Abercwmeiddaw quarry

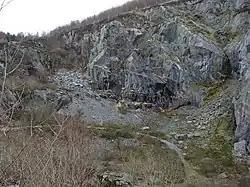
The upper pit of Abercwmeiddaw quarry in 2009

The Abercwmeiddaw quarry was a slate quarry that operated between the 1840s and 1938. It was located at Corris Uchaf about north of Machynlleth, in Gwynedd, north-west Wales. The quarry was connected to the Corris Railway via the Upper Corris Tramway which carried its products to the Cambrian Railways at Machynlleth for distribution.